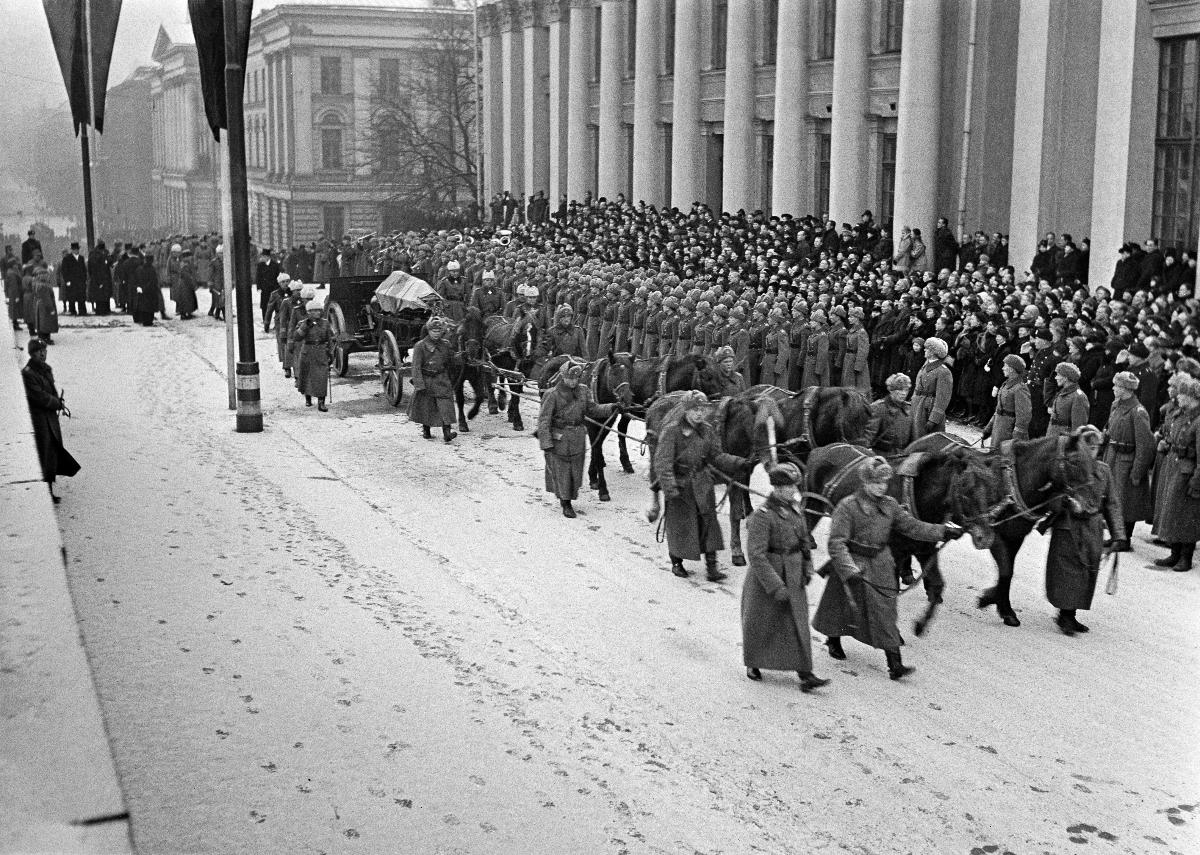
Presidentti Kyösti Kallion hautajaiset
President Kyösti Kallios jordfästning; The funeral of President Kyösti Kallio
sisällön kuvaus: Presidentti Kyösti Kallion hautajaiset Helsingissä 22.12.1940. Surukulkue lähtee Helsingin tuomiokirkolta. content description: The funeral of President of Finland Kyösti Kallio in Helsinki 22.12.1940. The funeral procession leaves the Dome church. innehållsbeskrivning: President Kyösti Kallios jordfästning i Helsingfors 22.12.1940. Sorgetåget lämnar Helsingfors domkyrka.
Kuvaaja: Sundström, Hugo, kuvaaja
Vuosi: 1940
Paikka: Suomi, Uusimaa, Helsinki
Aiheet: HBL; presidentit; hautajaiset; kuolema; presidents; funerals; Finnish presidents; death; presidenter; jordfästningar; begravningar; död; döden